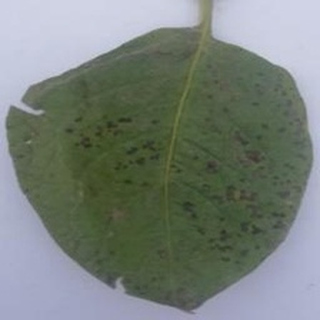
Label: potato_early_blight